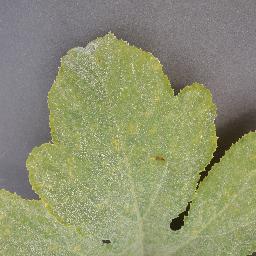
Label: Squash___Powdery_mildew